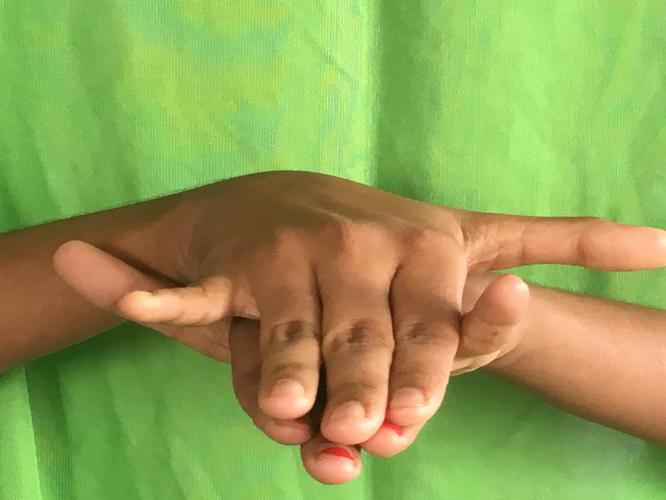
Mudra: Varaha
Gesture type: double_hand